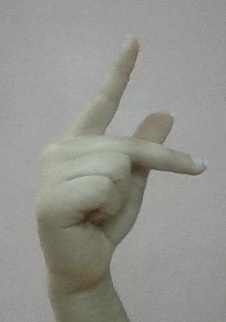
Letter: dha